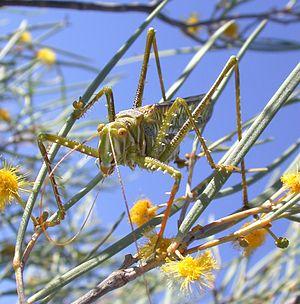
Les Listroscelidinae sont une sous-famille d'orthoptères de la famille des Tettigoniidae.